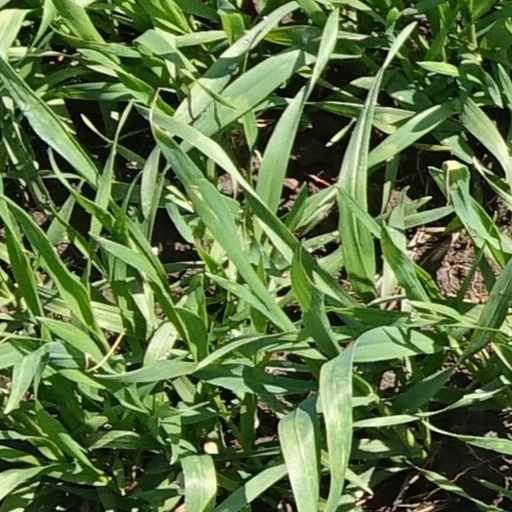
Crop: wheat